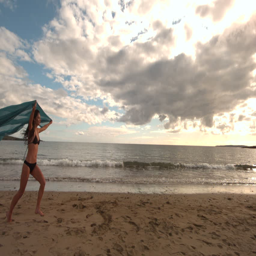
woman running at the beach holding a scarf in slow motion